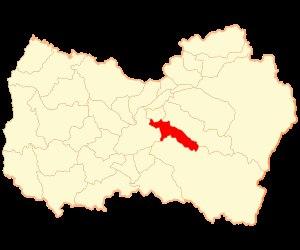
Malloa est une commune du Chili faisant partie de la province de Cachapoal, elle-même rattachée à la Région O'Higgins. En 2012, sa population s'élevait à 14 792 habitants. La superficie de la commune est de 113 km². La commune a été créée en décembre 1891. Il s'agit d'une commune dont la population est essentiellement rurale avec des établissements du secteur agro-alimentaire. Sa population est en majorité rurale. Malloa se trouve dans la Vallée centrale du Chili à environ 139 kilomètres au sud-sud-ouest de la capitale Santiago et 38 kilomètres au sud-sud-ouest de Rancagua capitale de la province de Cachapoal.